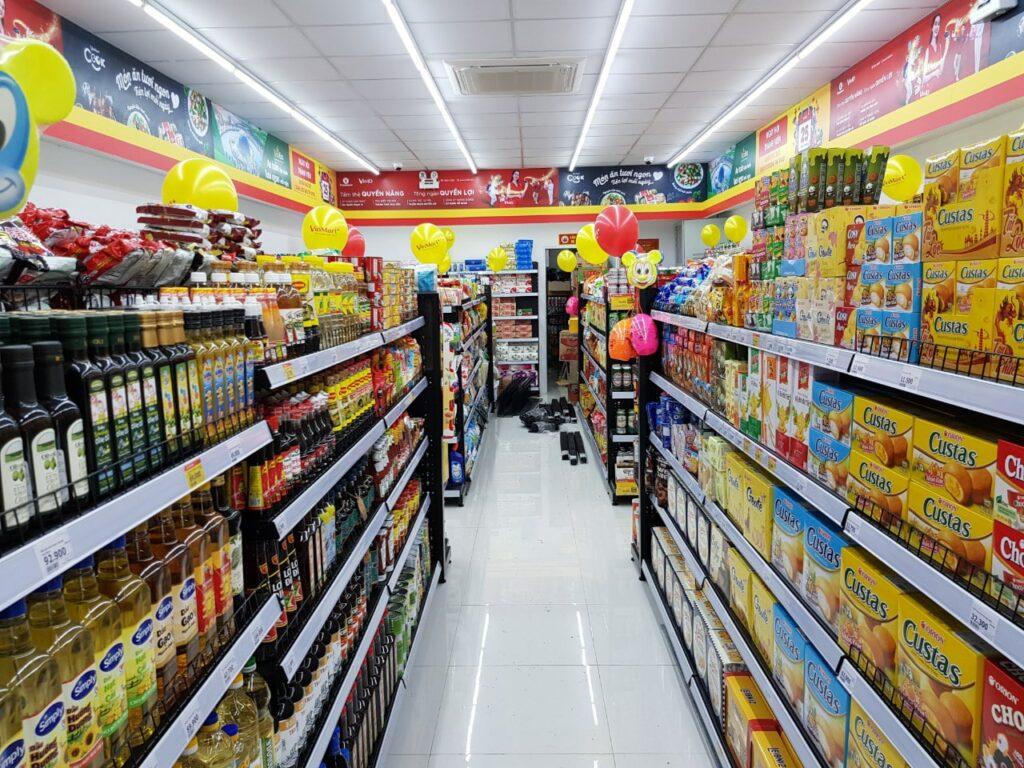
có nhiều hàng hoá được bày ra trên các kệ hàng